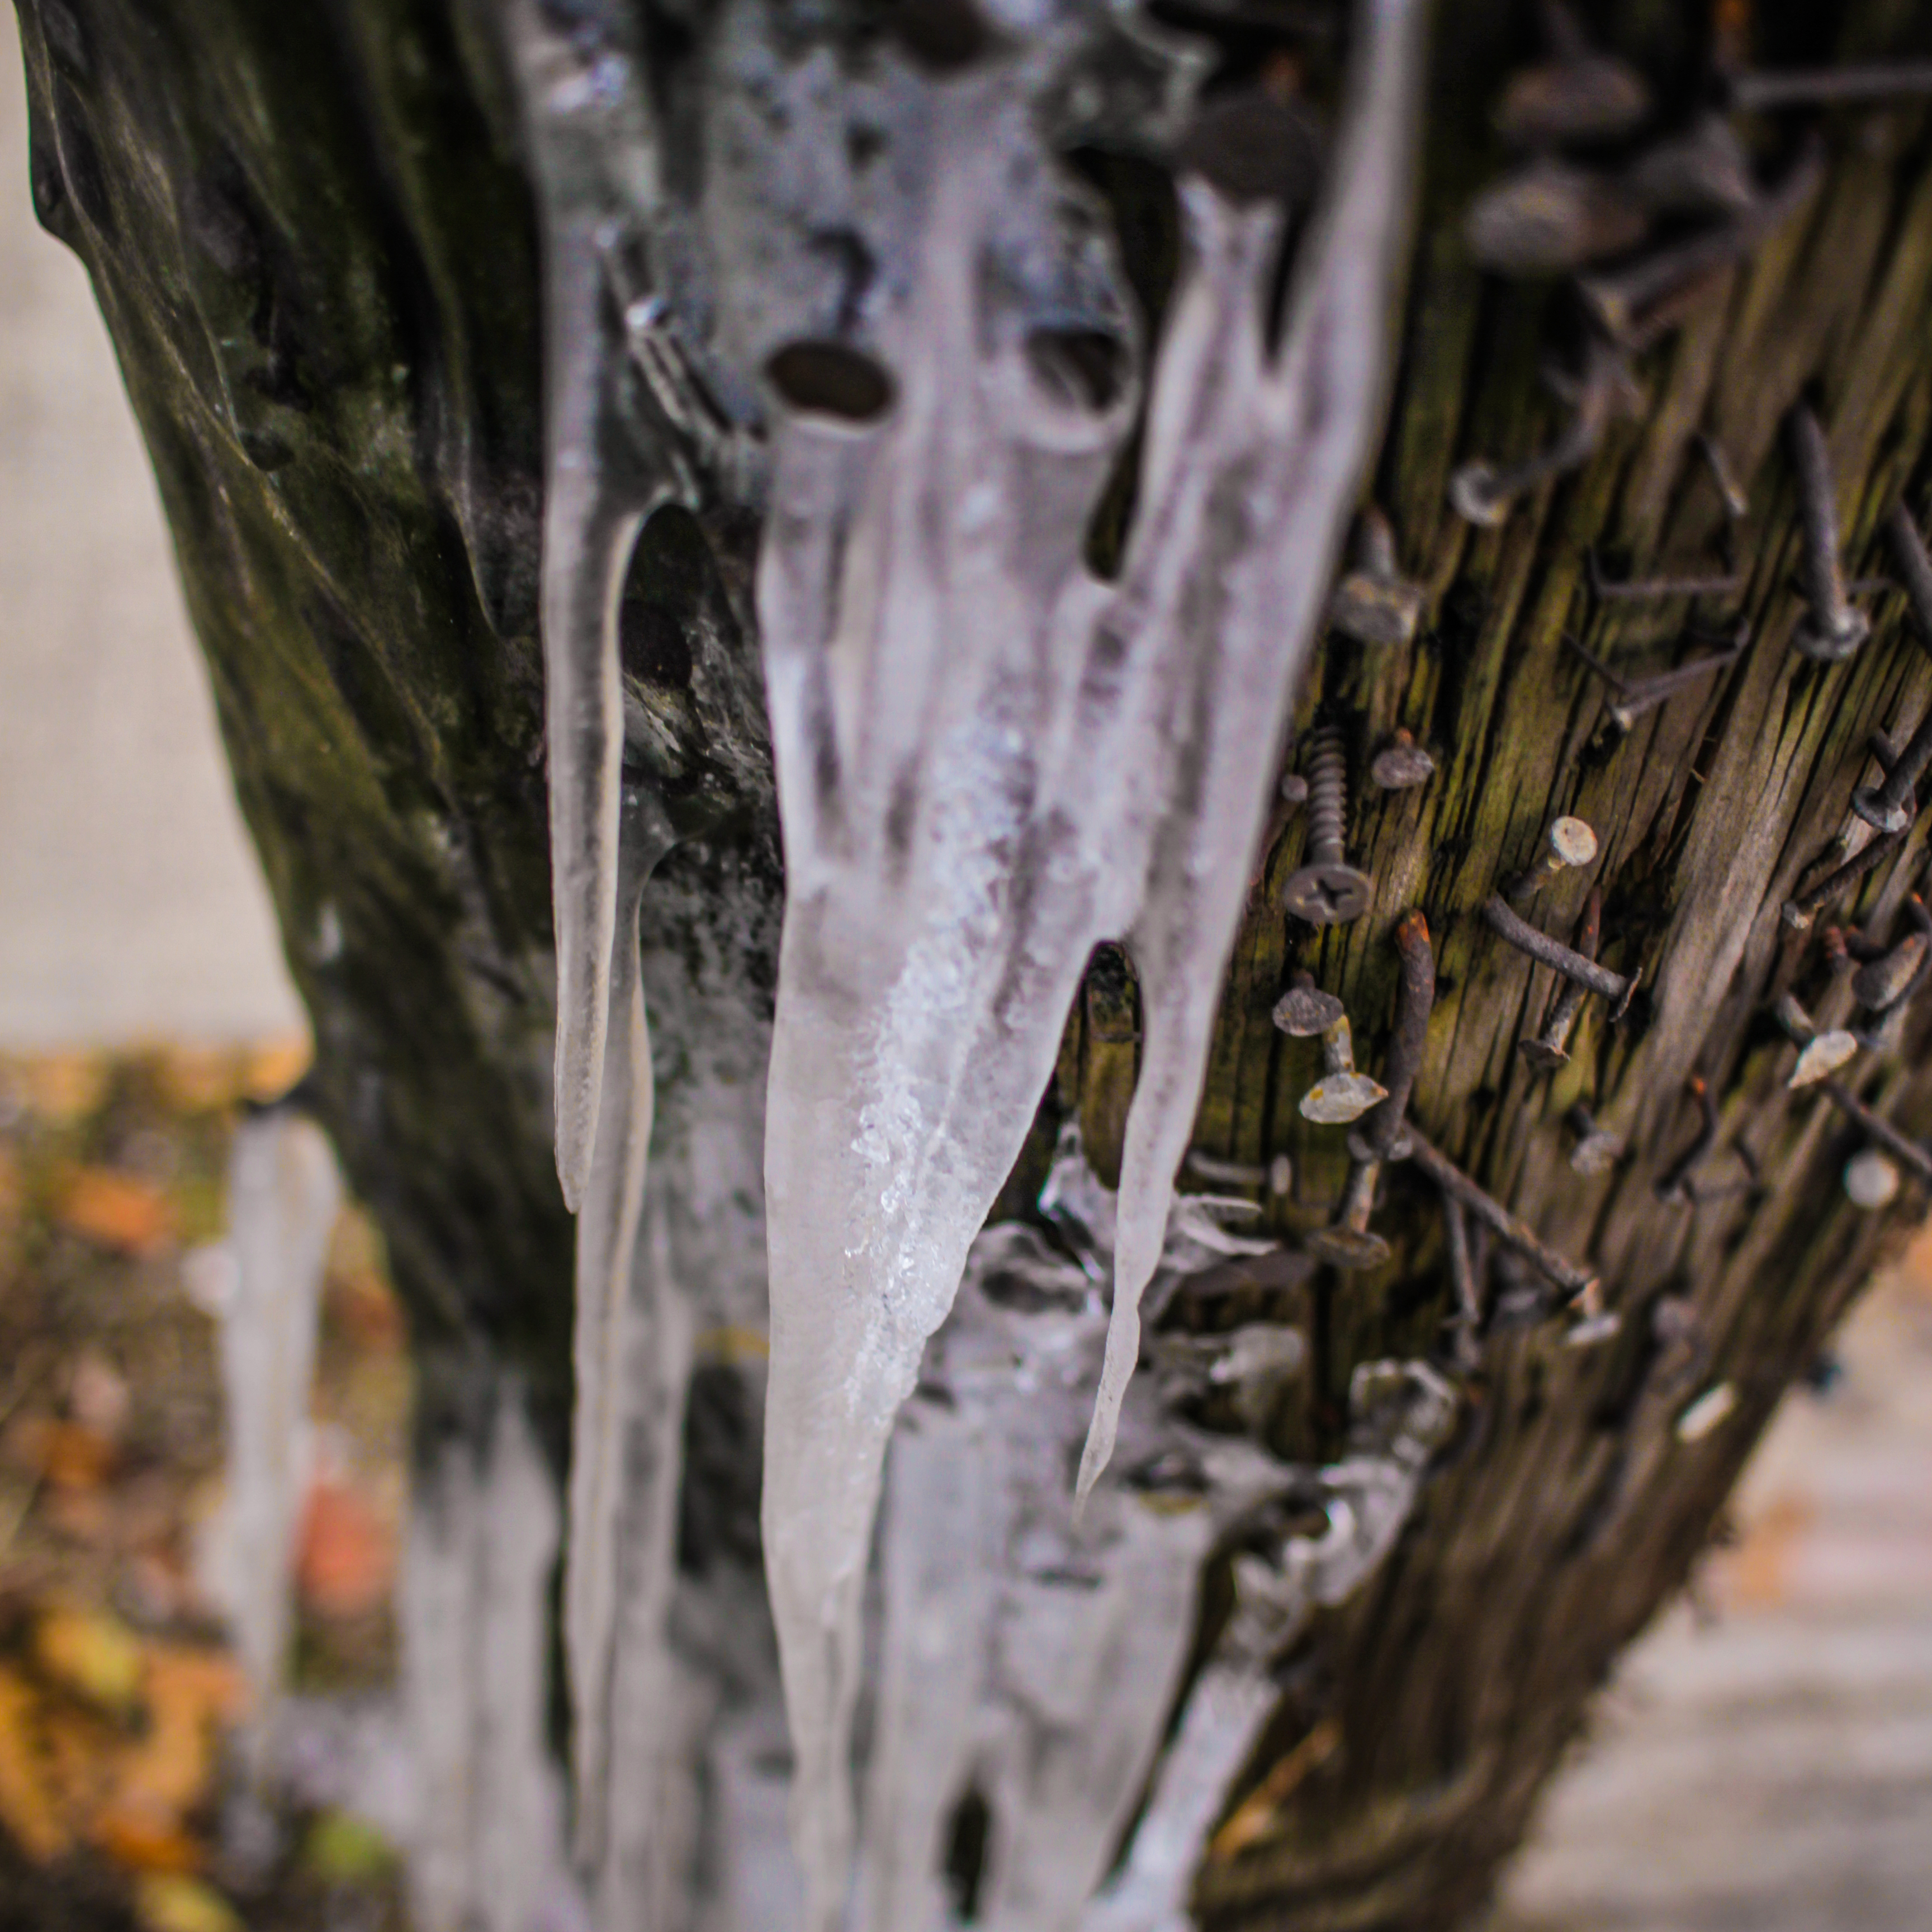
icicles, telephone pole, urban, grungy, winter, canon7d, nailheads, water, freezing, icicle, ice, wood, tree, branch, twig, snow